Way, St Giles in the Wood

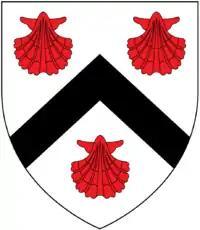
Arms of Pollard: "Argent, a chevron sable between three escallops gules". Frequently quartered by Pollard with de way/Davie: "Argent, a chevron sable between three mullets gules", which latter arms are used on their own on several Pollard monuments in Horwood Church

Vivian (1895) gave the descent of Way in the Pollard family as follows: